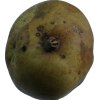
Label: pear